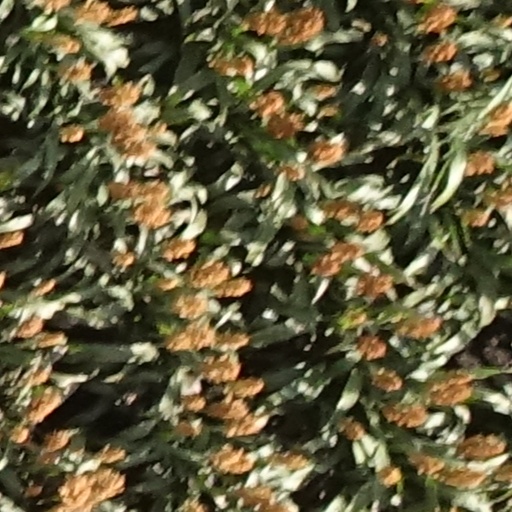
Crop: sorghum